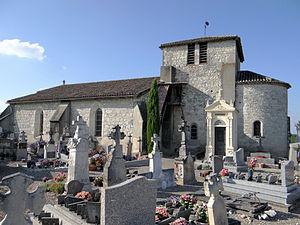
Saint-Nazaire-de-Valentane - Église Saint-Nazaire
Saint-Nazaire-de-Valentane est une commune française située dans le département de Tarn-et-Garonne, en région Occitanie.
Cet article recense les monuments historiques de Tarn-et-Garonne, en France.